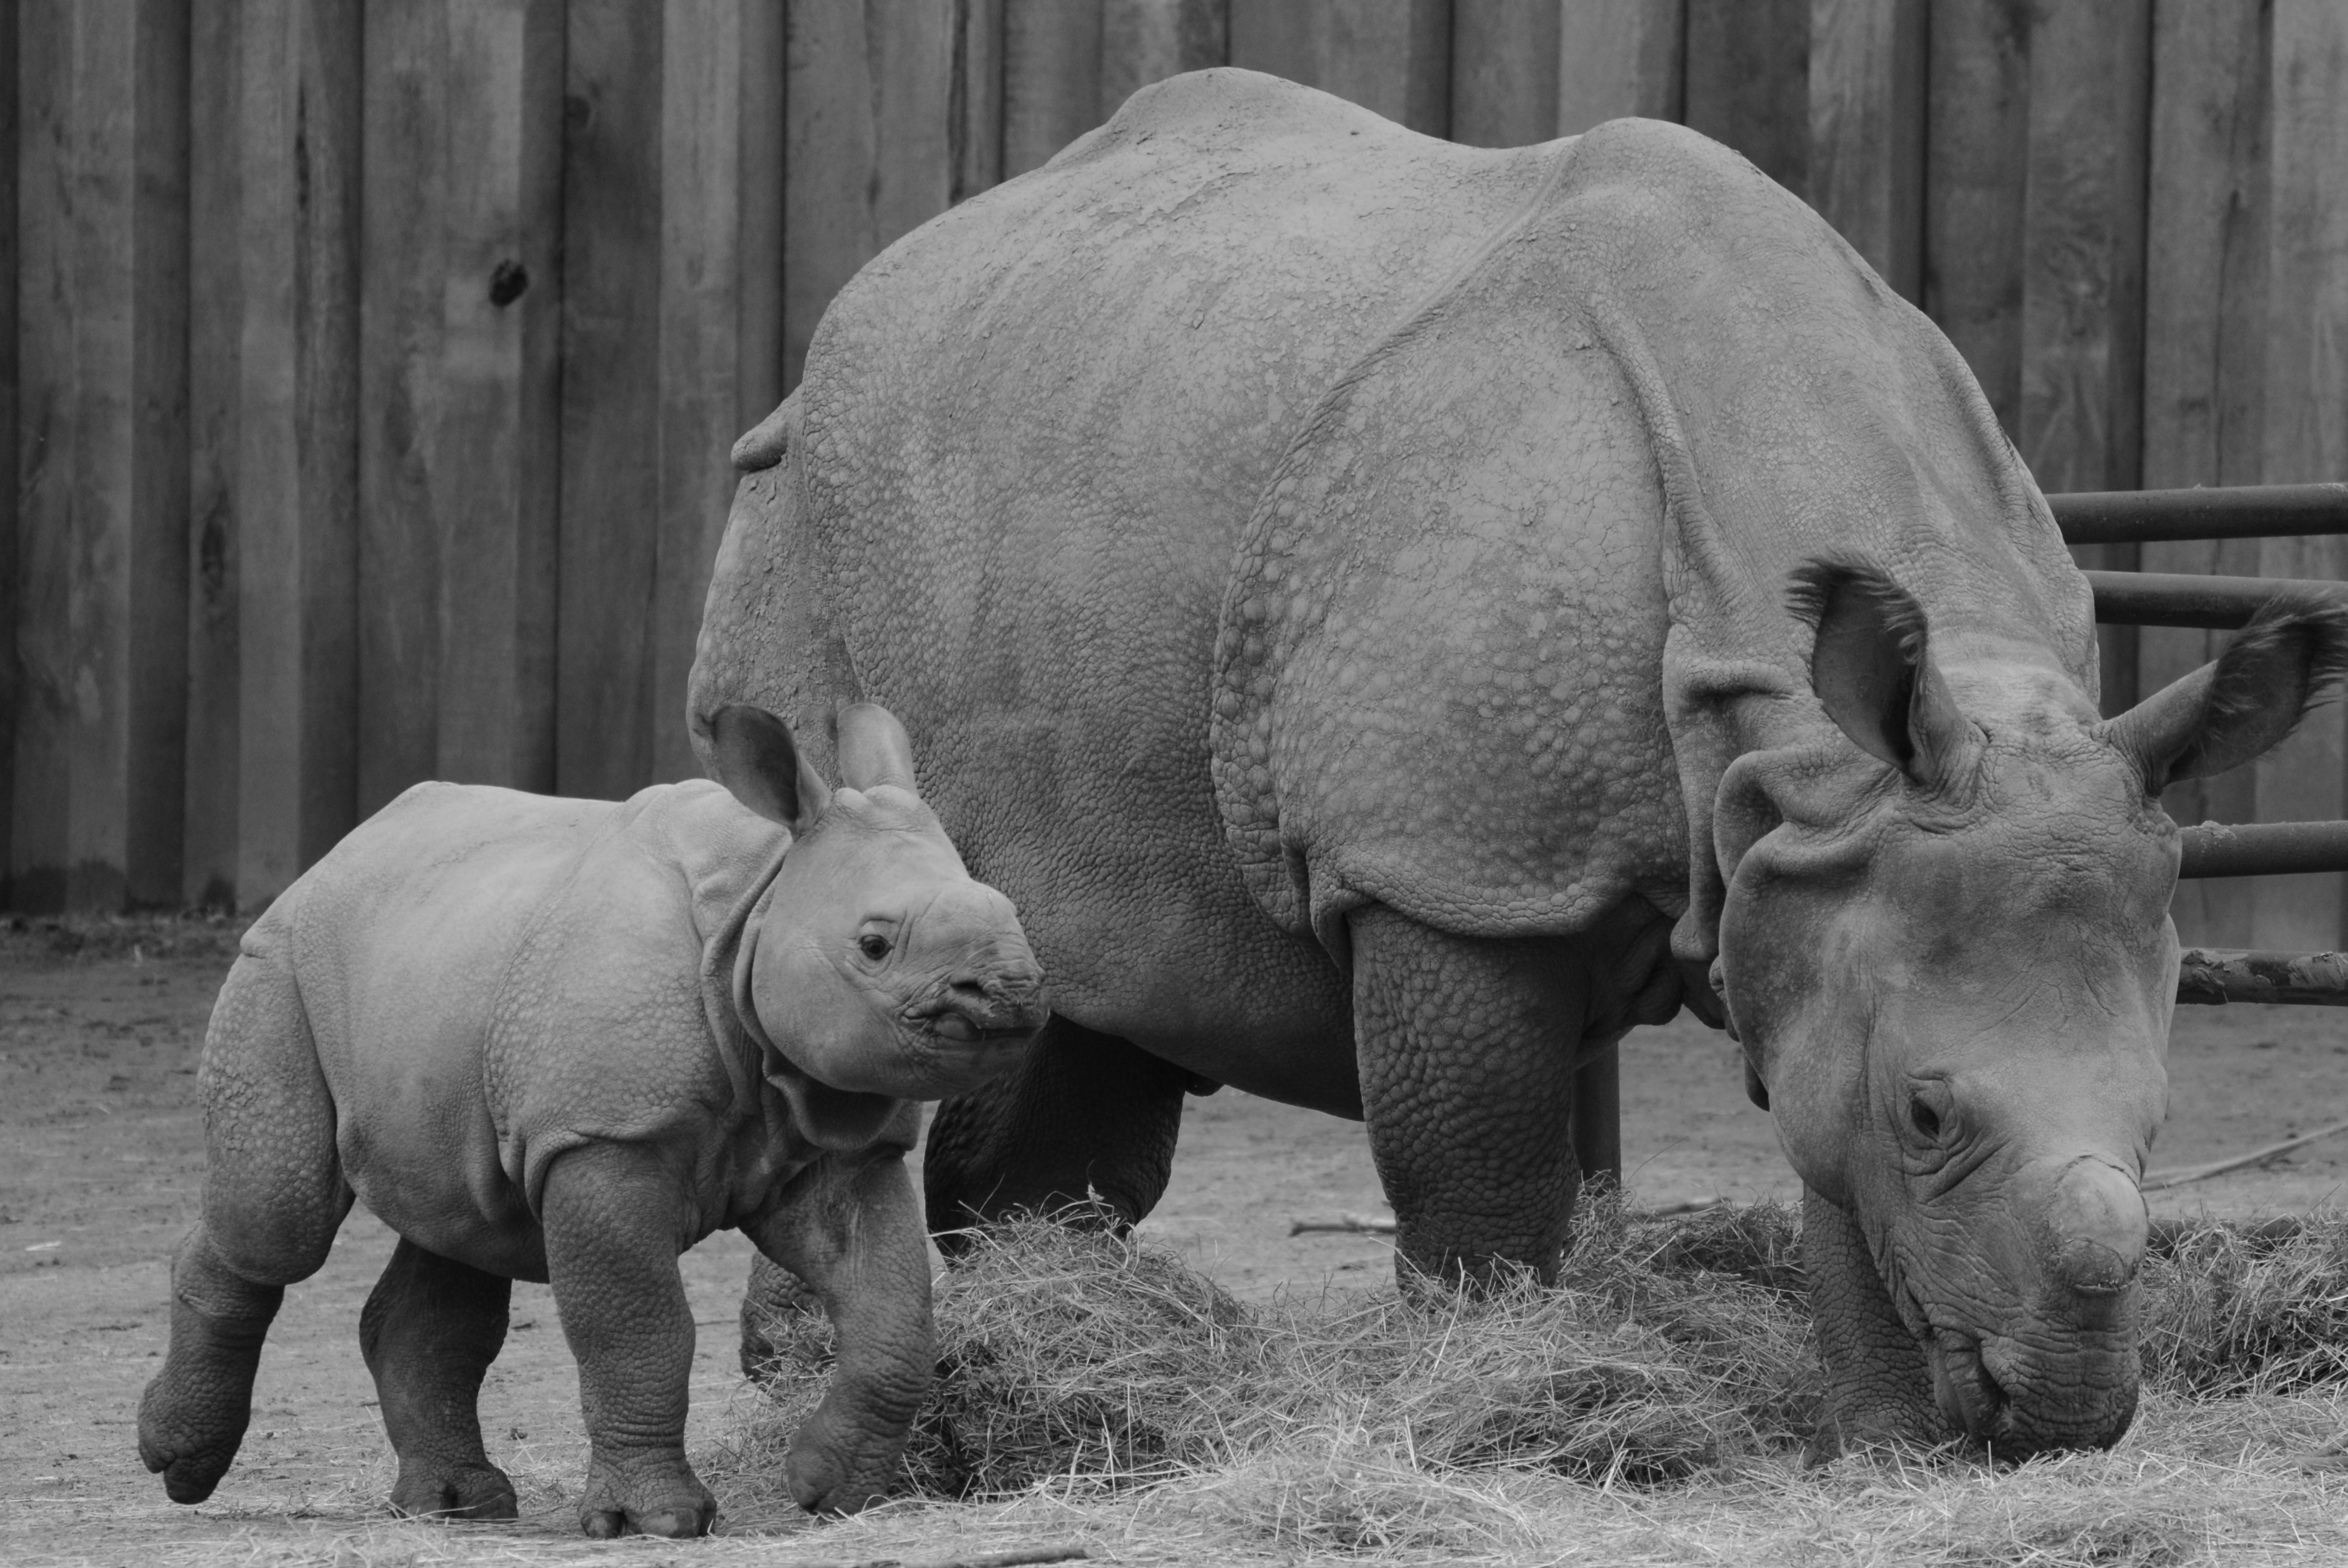
black and white, animal, wildlife, zoo, mammal, monochrome, fauna, calf, rhino, rhinoceros, vertebrate, monochrome photography, baby rhinoceros